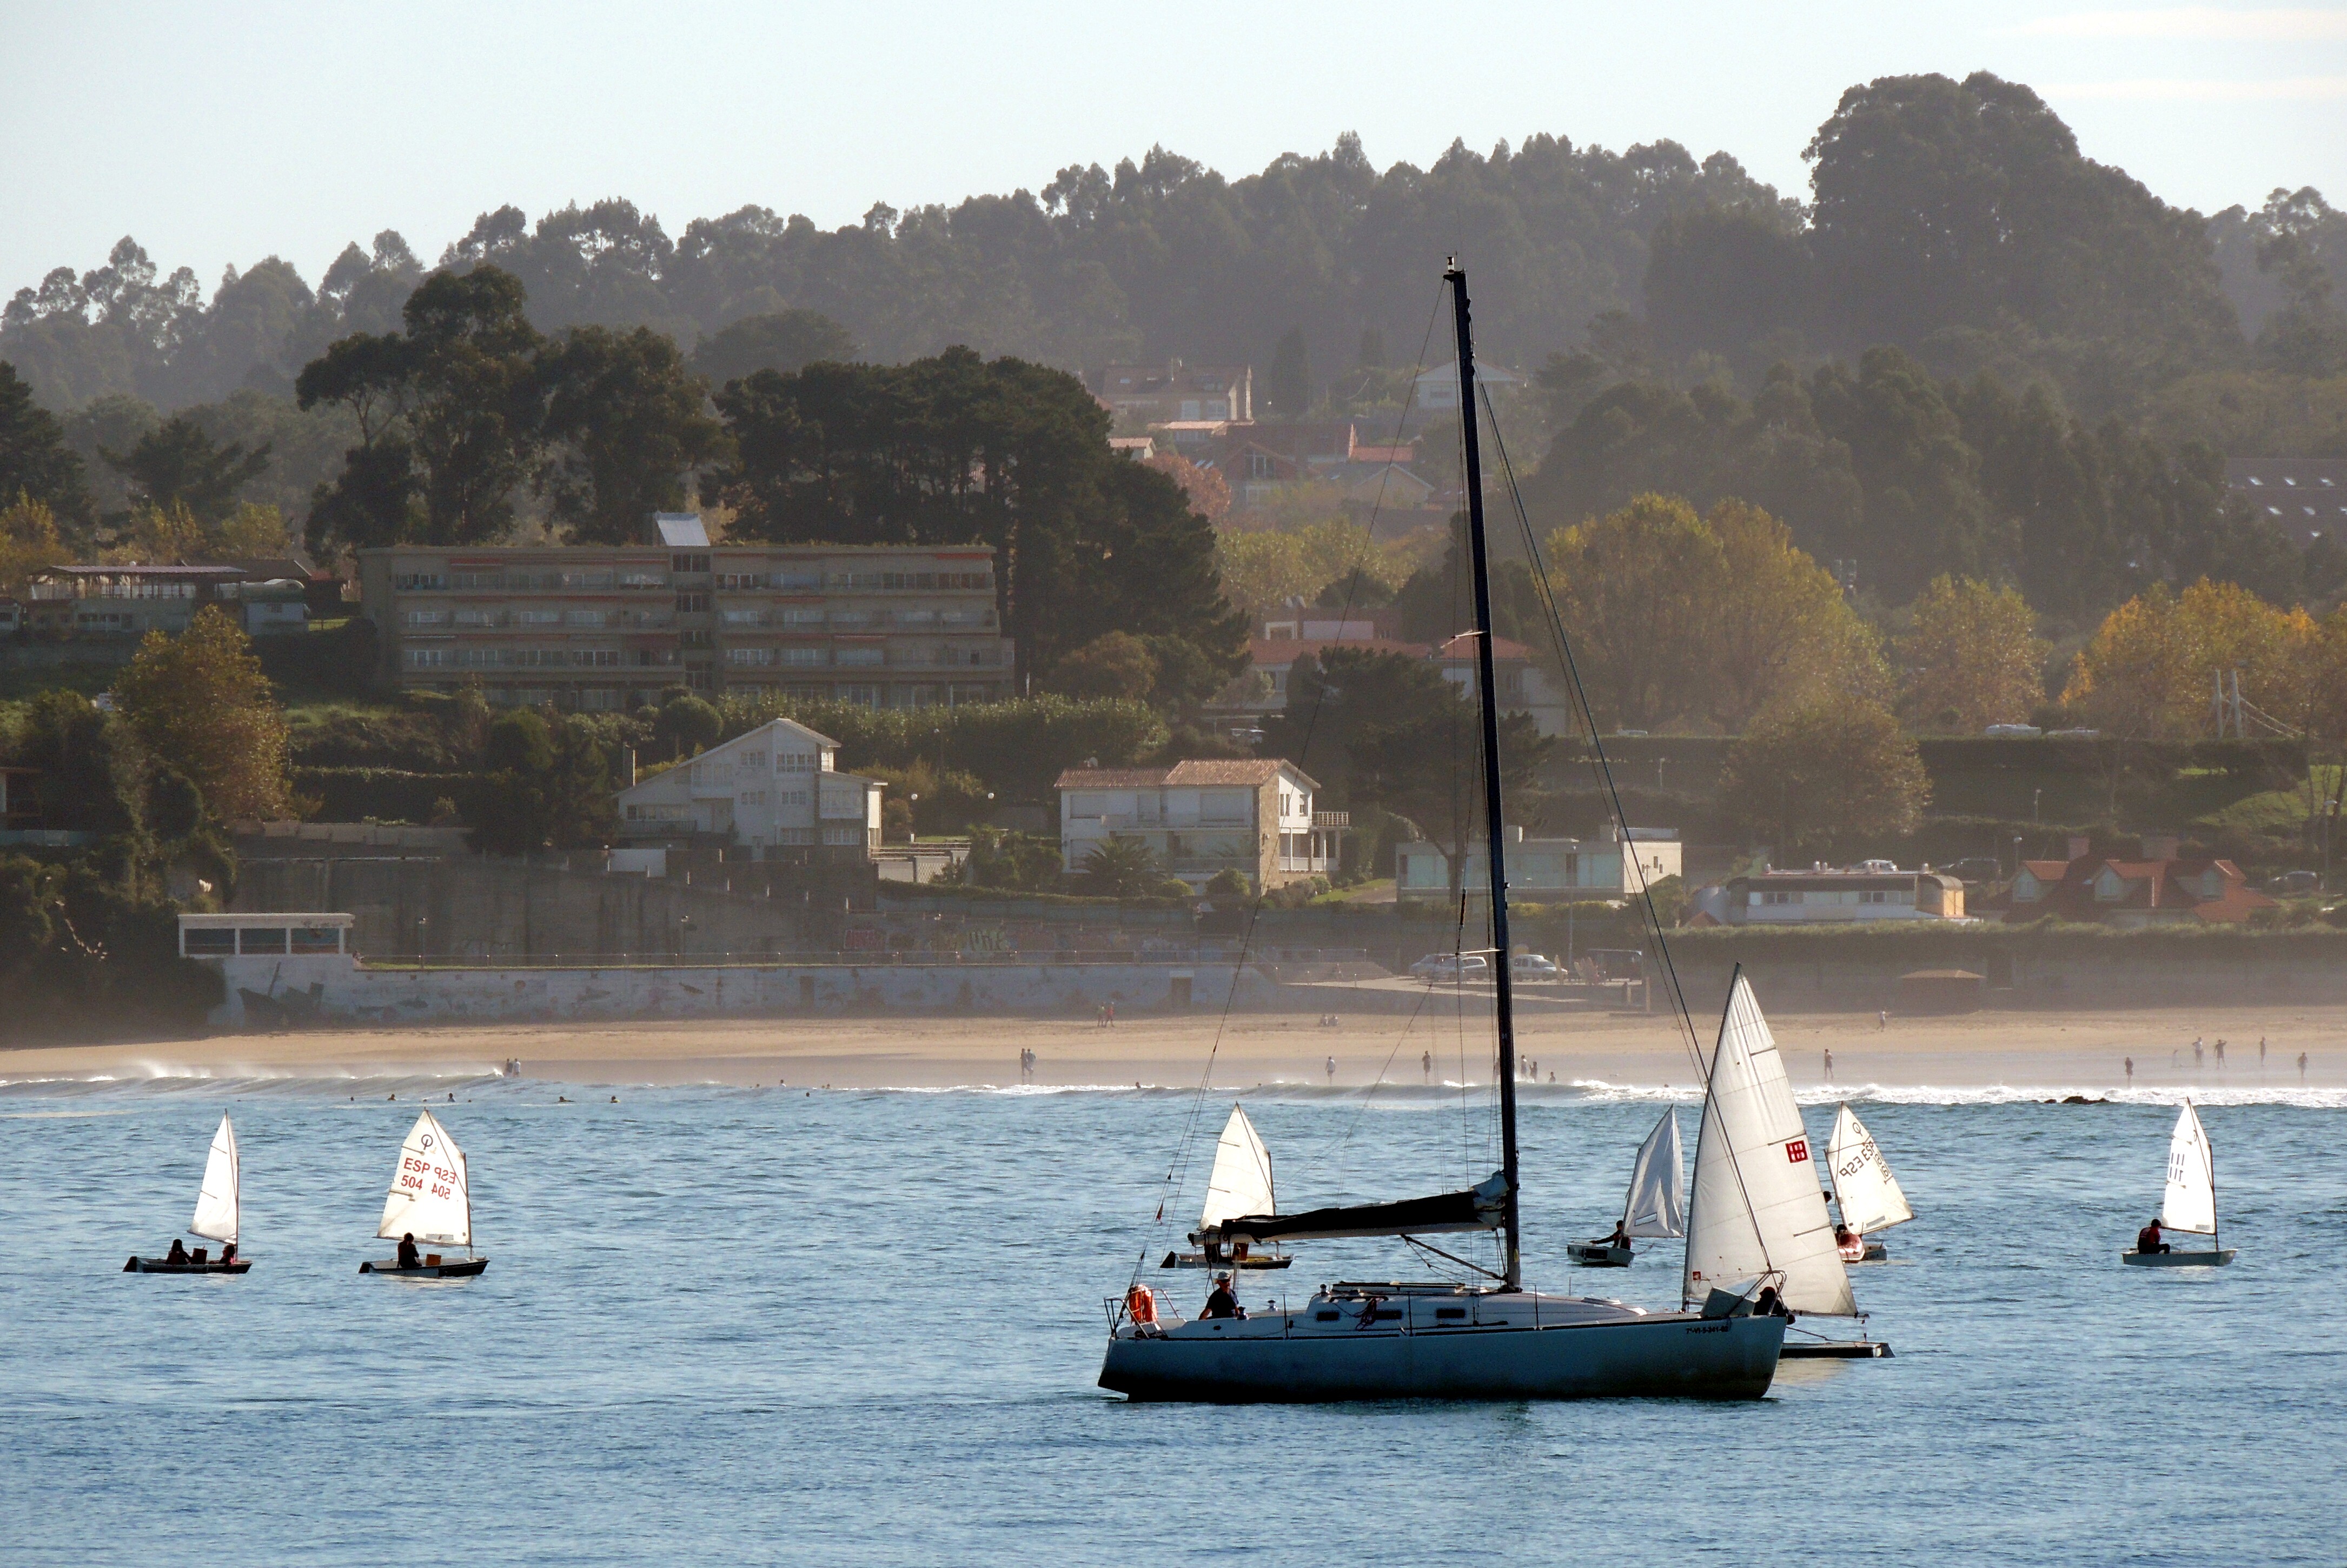
sea, coast, boat, ship, vehicle, sailing, bay, harbor, sailboat, boating, watercraft